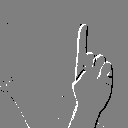
ASL letter: z